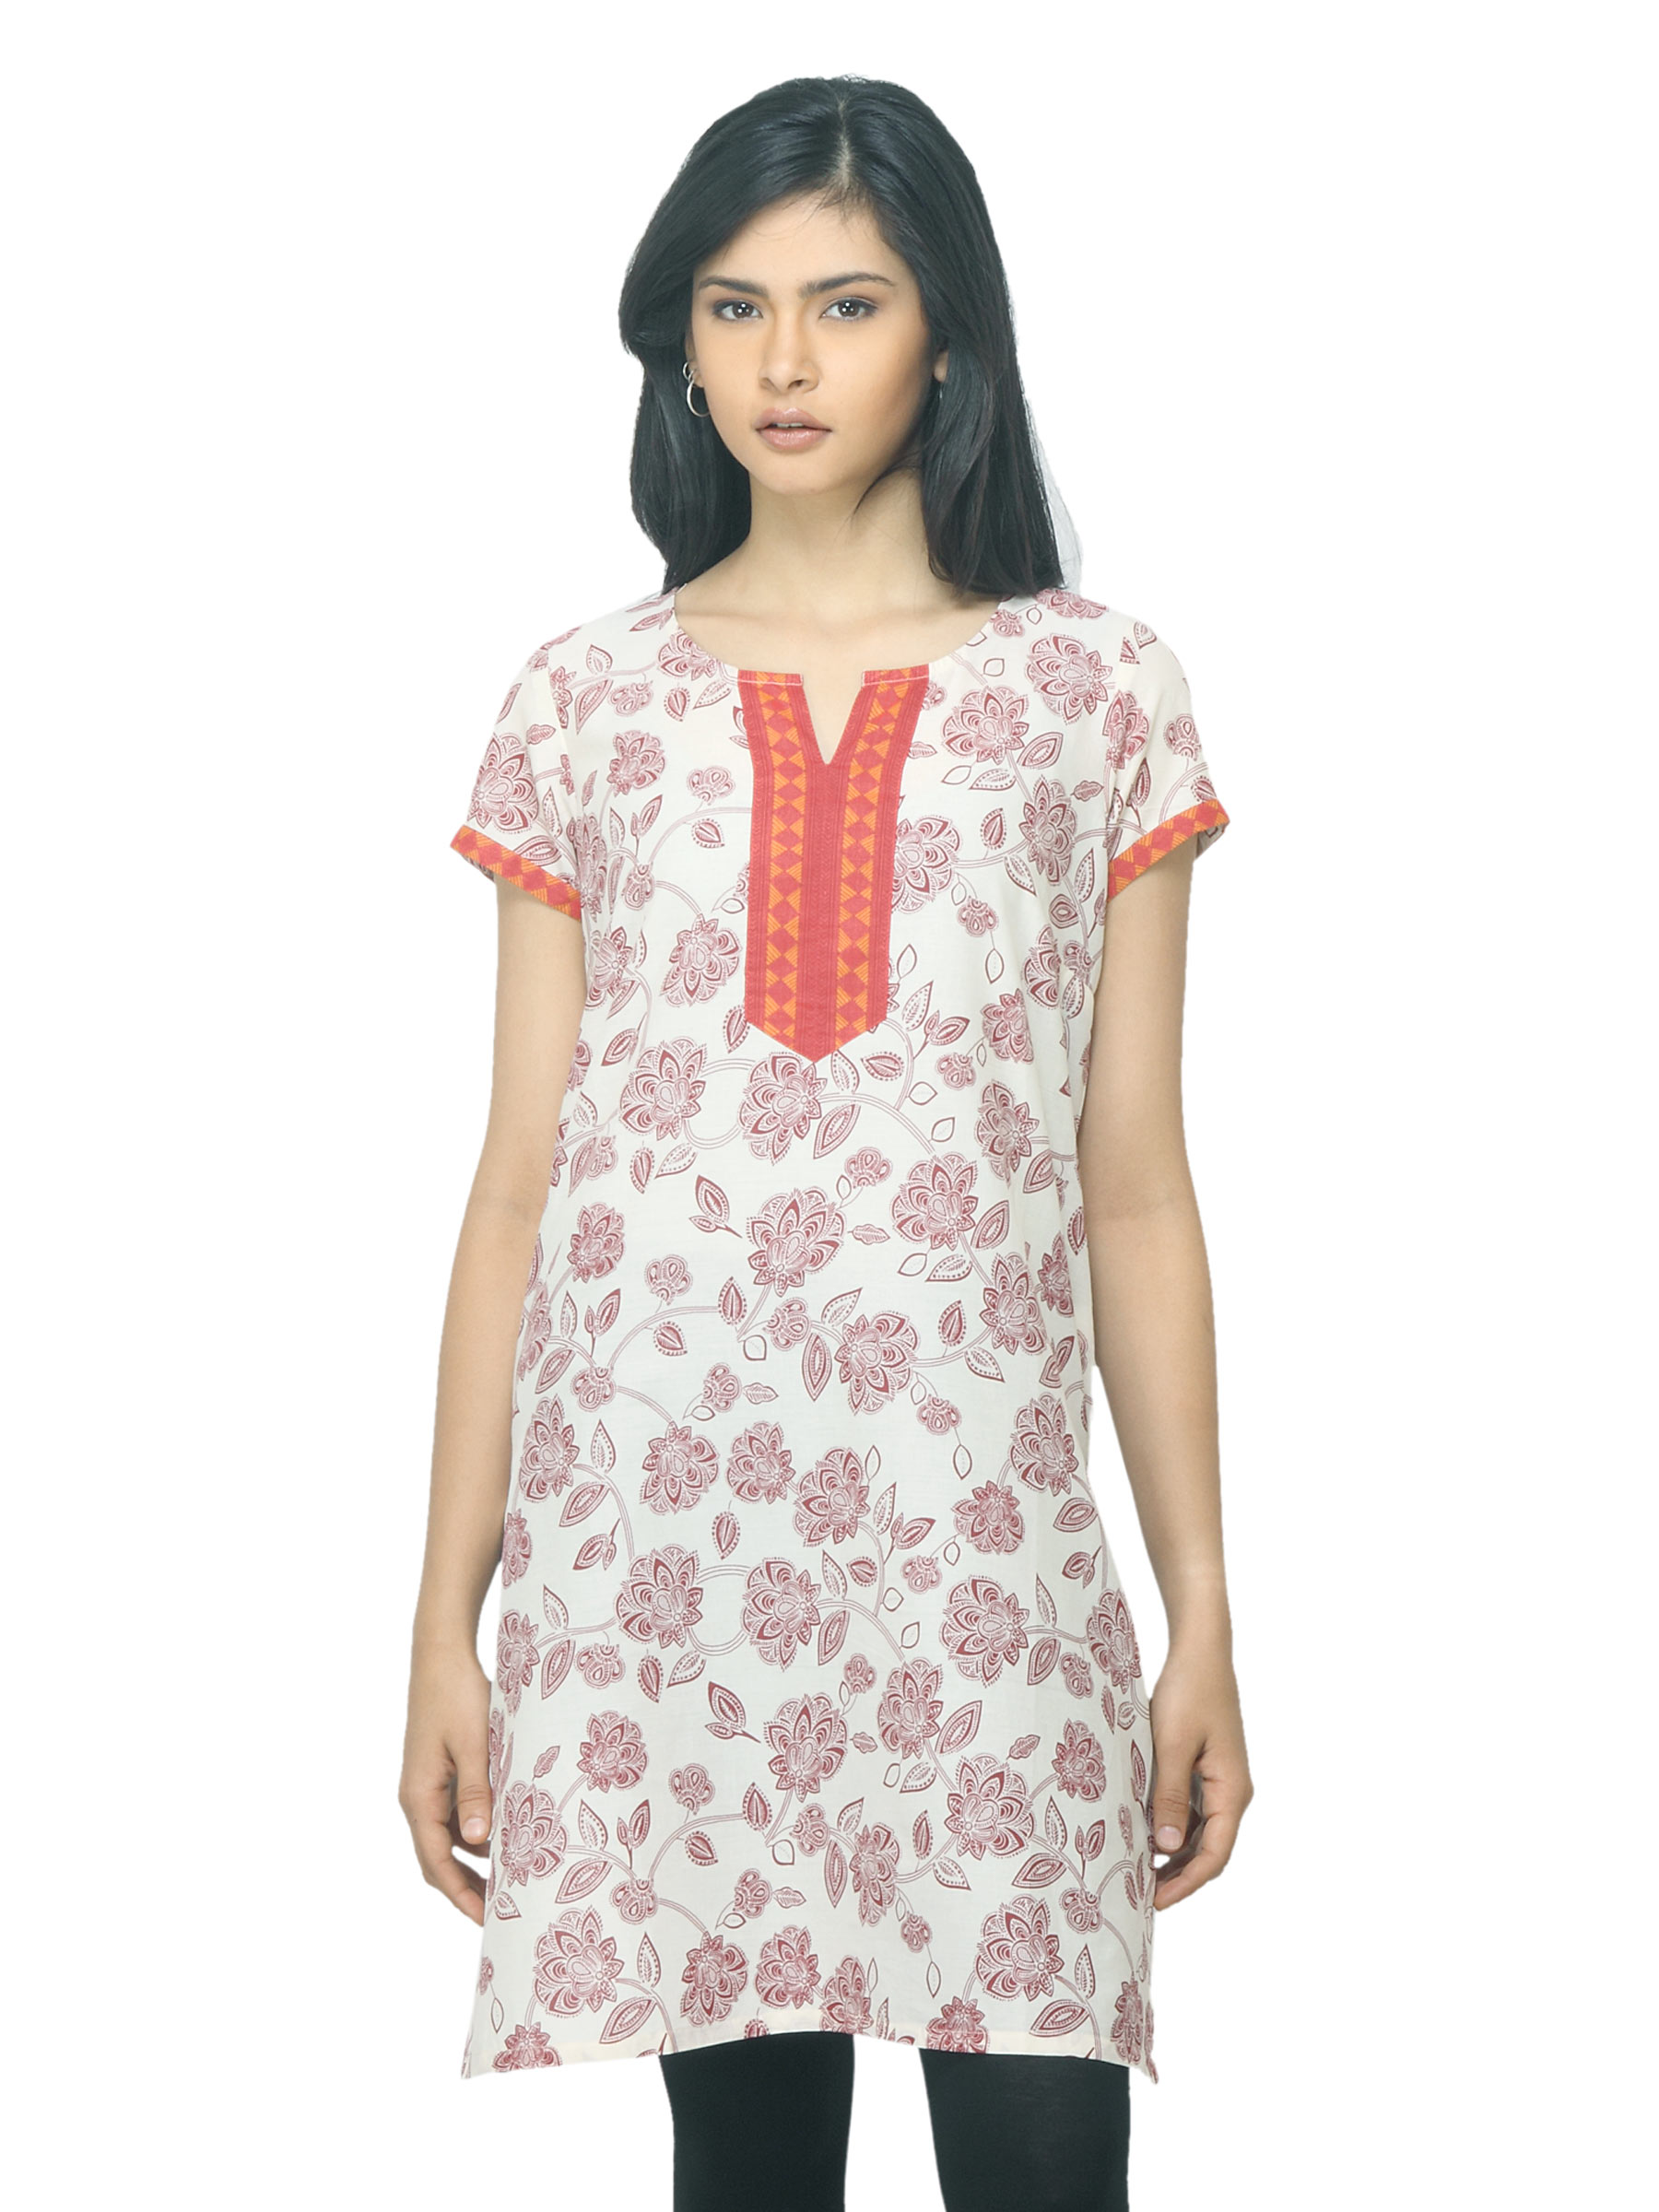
Aurelia Women Printed Red Kurta
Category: Apparel / Topwear / Kurtas
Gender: Women
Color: Off White
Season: Summer 2012
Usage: Ethnic